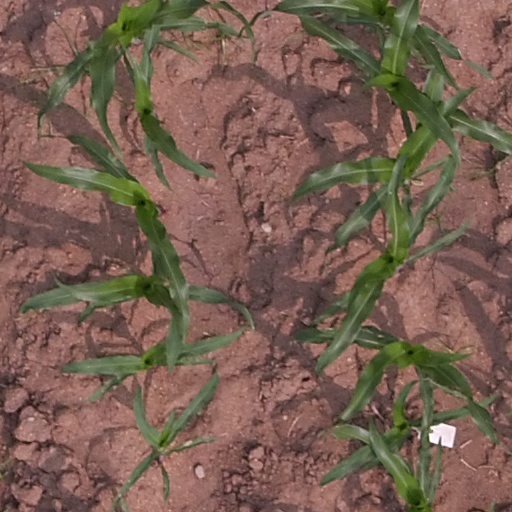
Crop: maize; corn